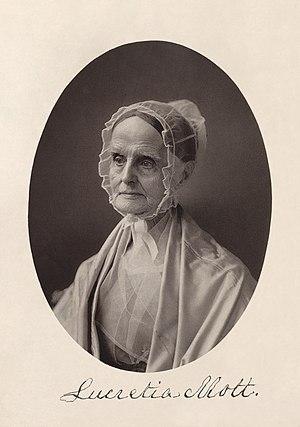
Lucretia Mott, née Coffin le 3 janvier 1793 dans le Nantucket et décédée le 11 novembre 1880 à Philadelphie, était une féministe, abolitionniste, enseignante et prédicatrice quaker nord-américaine.